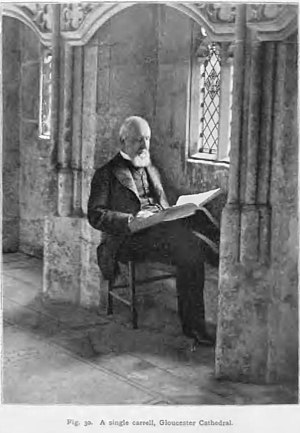
Scriptorium
Vindues-niche, hvor der kan have stået en 'Karrel (de)'.
Scriptorium, tysk: Skriptorie,